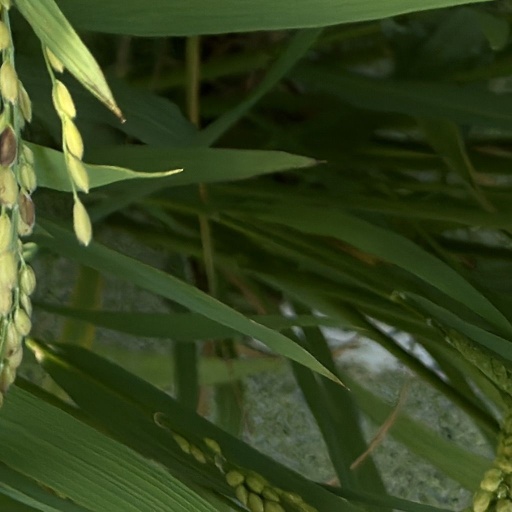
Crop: rice